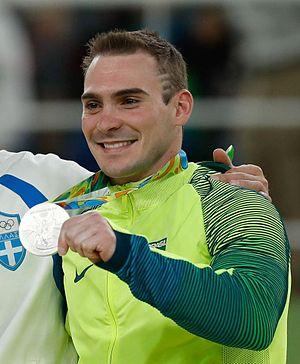
Compétitions en gymnastique aux Jeux olympiques de 2016. Discipline - anneaux.
Arthur Nabarrete Zanetti est un gymnaste brésilien. Il est notamment champion olympique à Londres en 2012 et vice-champion du monde en 2011 aux anneaux.